Sekou Doumbouya

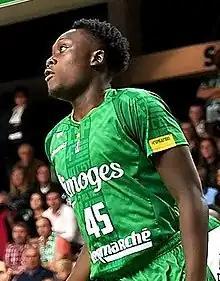
Doumbouya with Limoges CSP in September 2018

In May 2018, Doumbouya revealed plans to join a team in the LNB Pro A, the top basketball league in France. On 25 June 2018, he signed with Limoges CSP of the Pro A. Head coach Kyle Milling praised the newcomer: "Despite his age, next season, I rely on him being an impact player. He has tremendous physical qualities: running, counterattack and speed." Doumbouya debuted for Limoges on 22 September 2018, recording two points and four rebounds in 11 minutes against Antibes. On 17 October, he scored 11 points, shooting 4-of-6 from the field, in a 102–93 loss to Alba Berlin in the EuroCup. In late December, Doumbouya scored 12 points in three straight games in the EuroCup and Pro A, shooting a combined 14-of-17 from the field. On 26 December, he suffered a right thumb injury that required surgery.